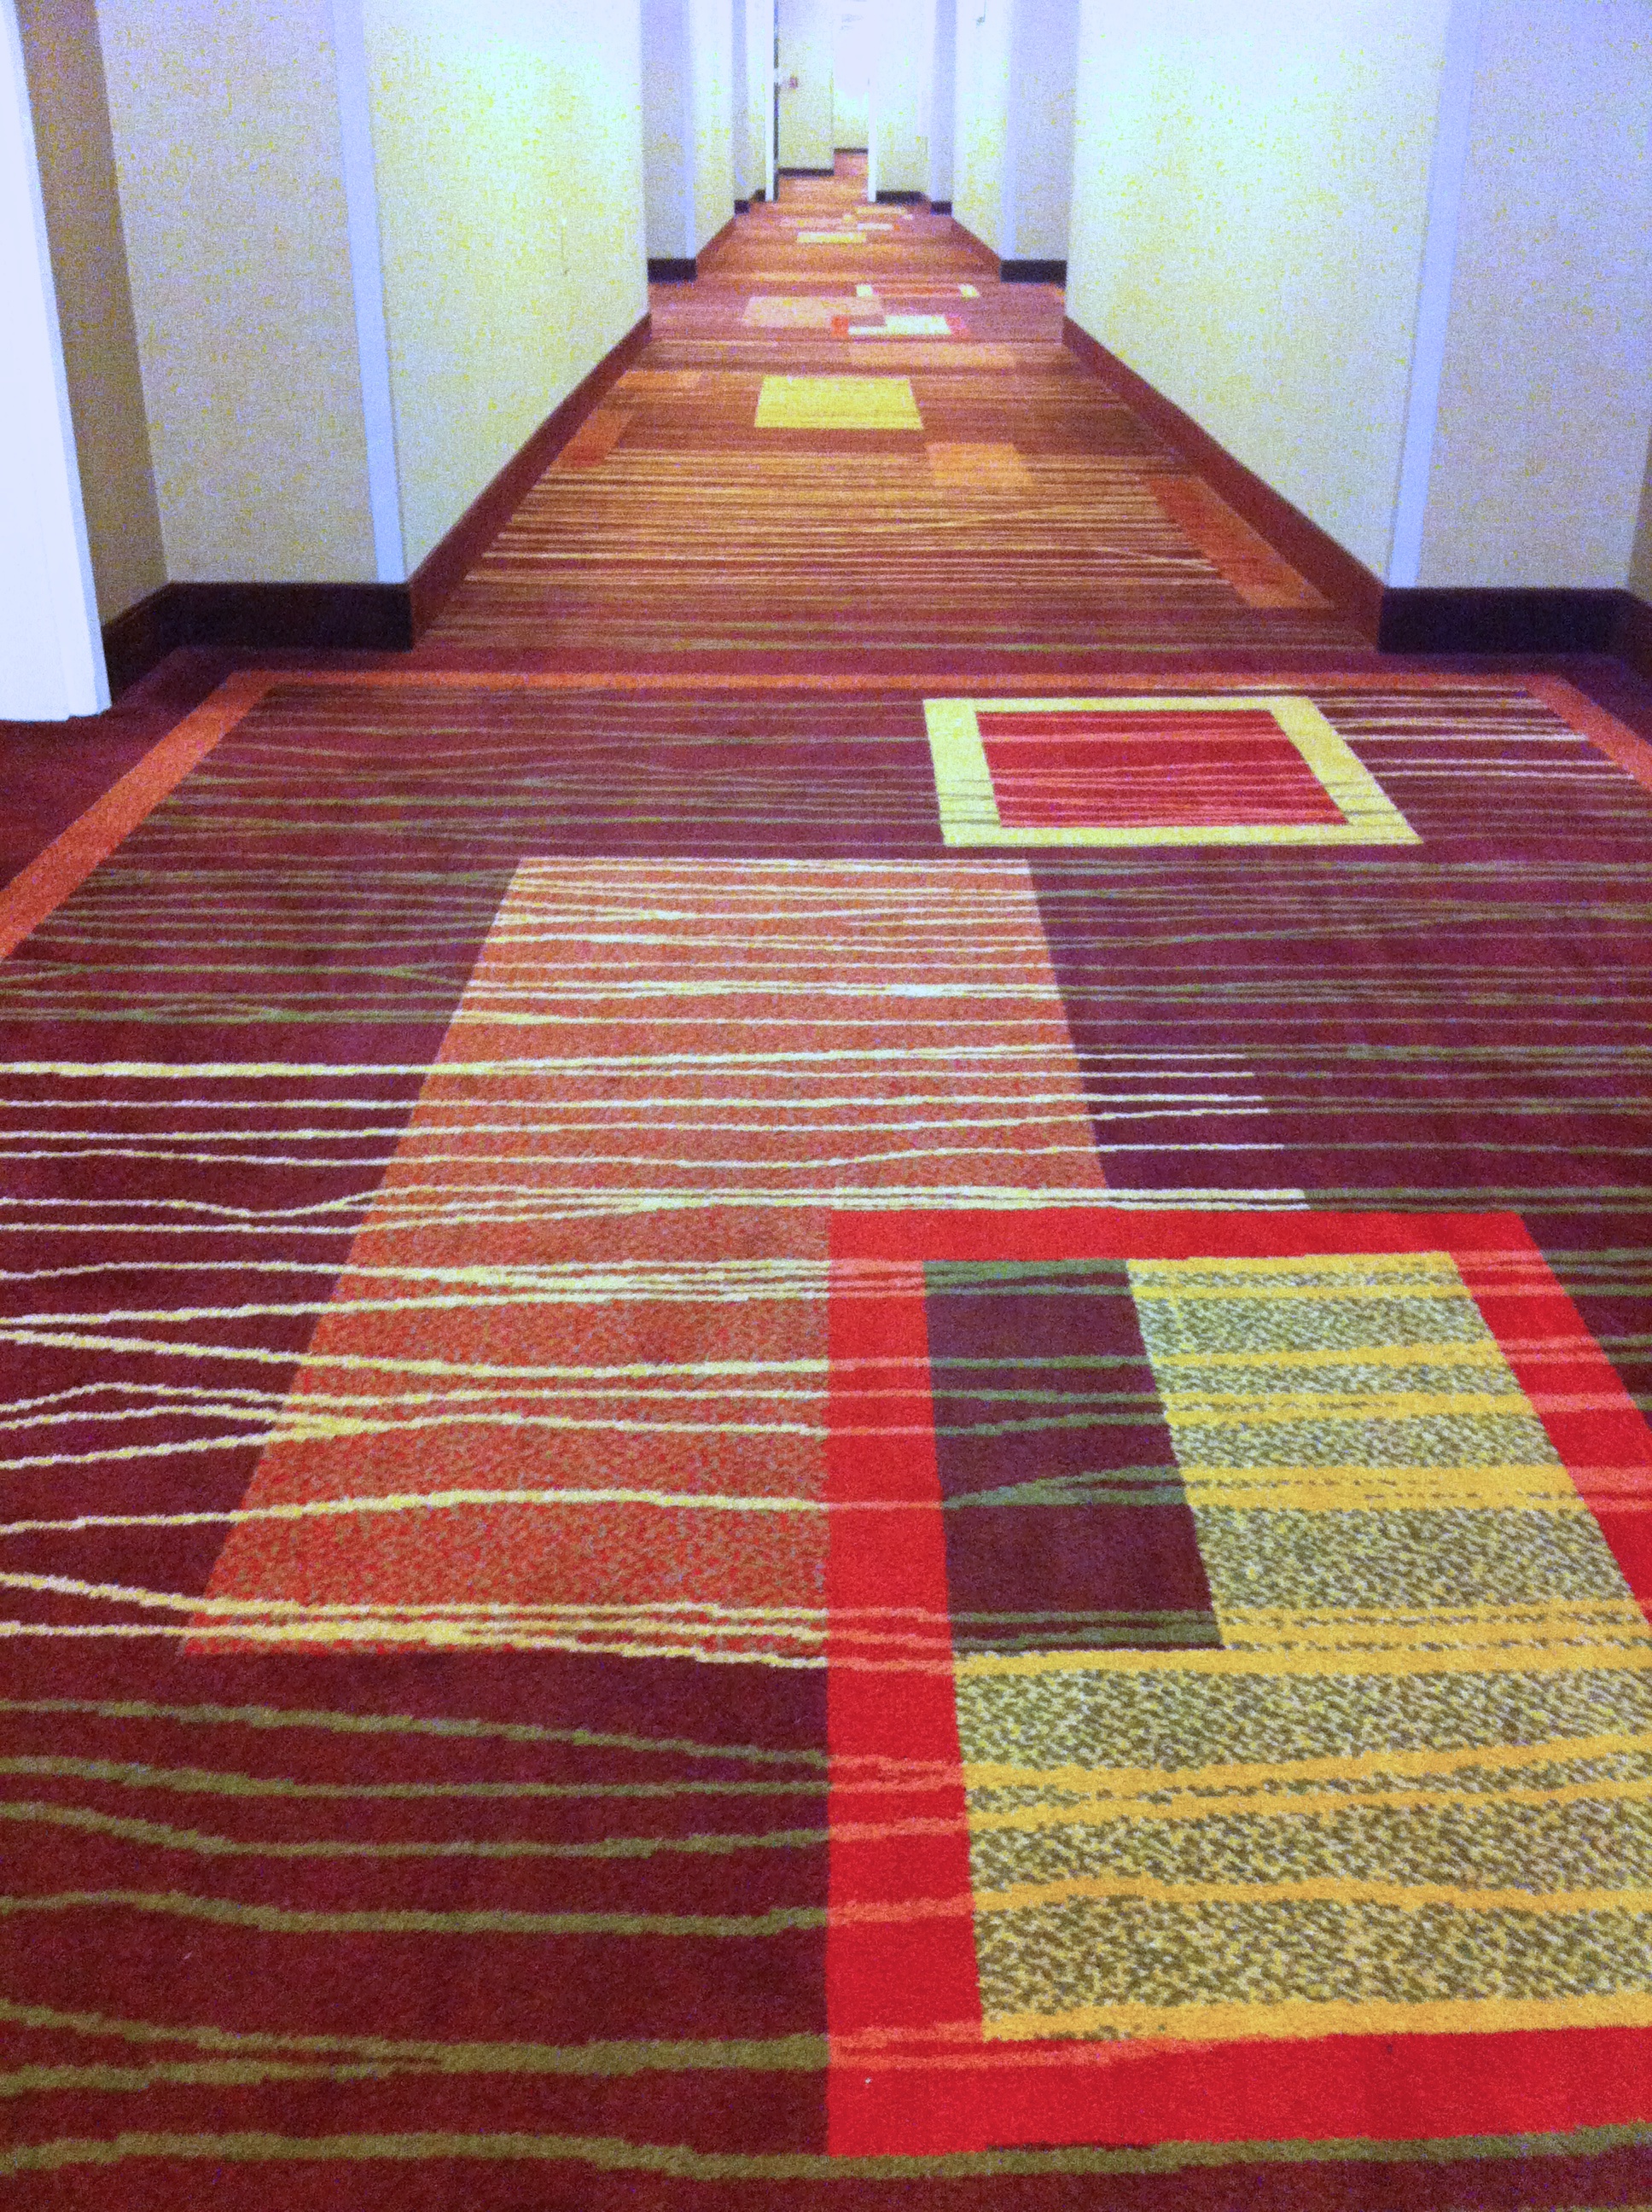
wood, floor, red, hardwood, carpet, flooring, wood flooring, laminate flooring, wood stain